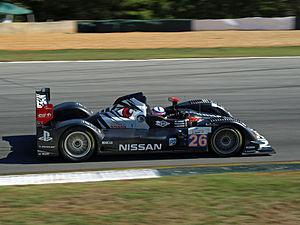
L'Oreca 03 est une barquette de course construite par Oreca pour répondre à la nouvelle réglementation 2011 et concourir en catégorie LMP2 en Le Mans Series, American Le Mans Series et aux 24 Heures du Mans.